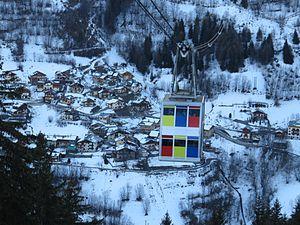
La telepherique Vanoise express
Le Vanoise Express est un ensemble de deux téléphériques indépendants à voie unique parallèles construit par Poma, qui relie depuis décembre 2003 en 5 minutes les domaines skiables des Arcs/Peisey-Vallandry et de La Plagne entre Montchavin Les Coches et Peisey-Vallandry. Chacune des deux cabines à deux niveaux emmène 187 personnes et 1 cabinier, la plus grande capacité du monde pour un téléphérique jusqu'en 2016. Le Vanoise Express atteint 45 km/h et peut transporter 2 000 pers/h.